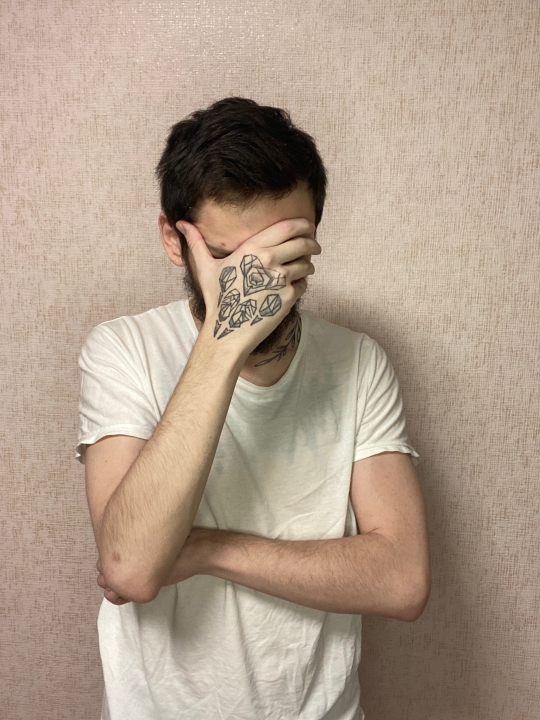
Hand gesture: no_gesture